Alan Kirton

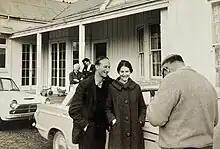
Alan Kirton with wife Helen in 1962 in Bulls, New Zealand.

Alan Henry Kirton (22 February 1933 – 25 July 2001) was a New Zealand agricultural scientist.